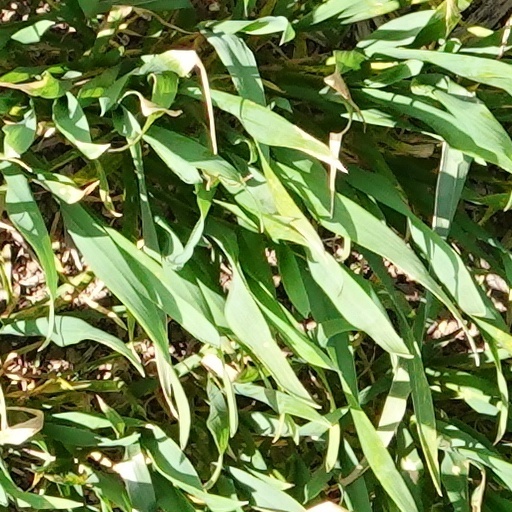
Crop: wheat